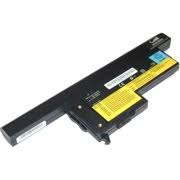
Waste category: battery